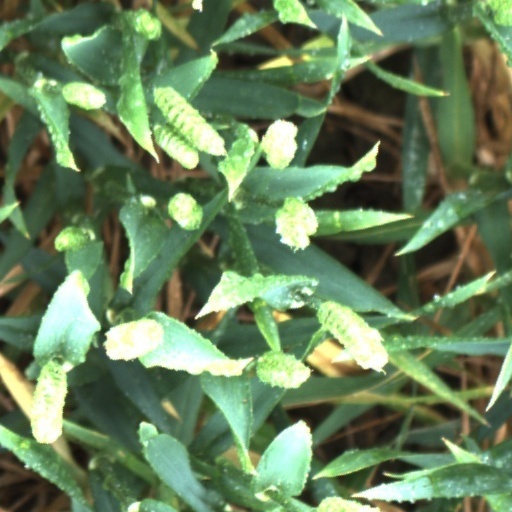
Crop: wheat